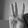
ASL letter: W